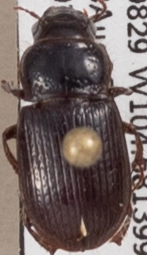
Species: Piosoma setosum
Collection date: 2022-08-03
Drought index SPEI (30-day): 0.32
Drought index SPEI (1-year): -1.69
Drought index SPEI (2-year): -1.13